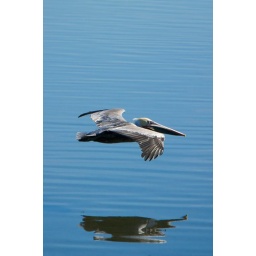
Pelican flying low over the water at Bolsa Chica Wetlands in Huntington Beach, CA.